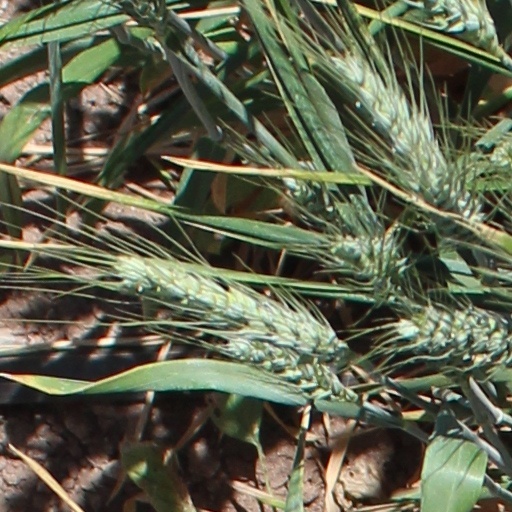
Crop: wheat